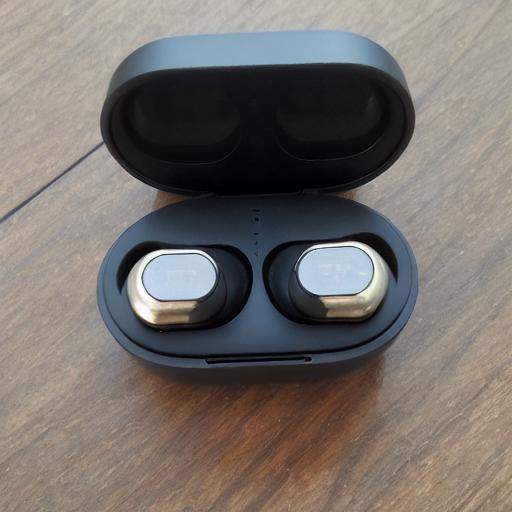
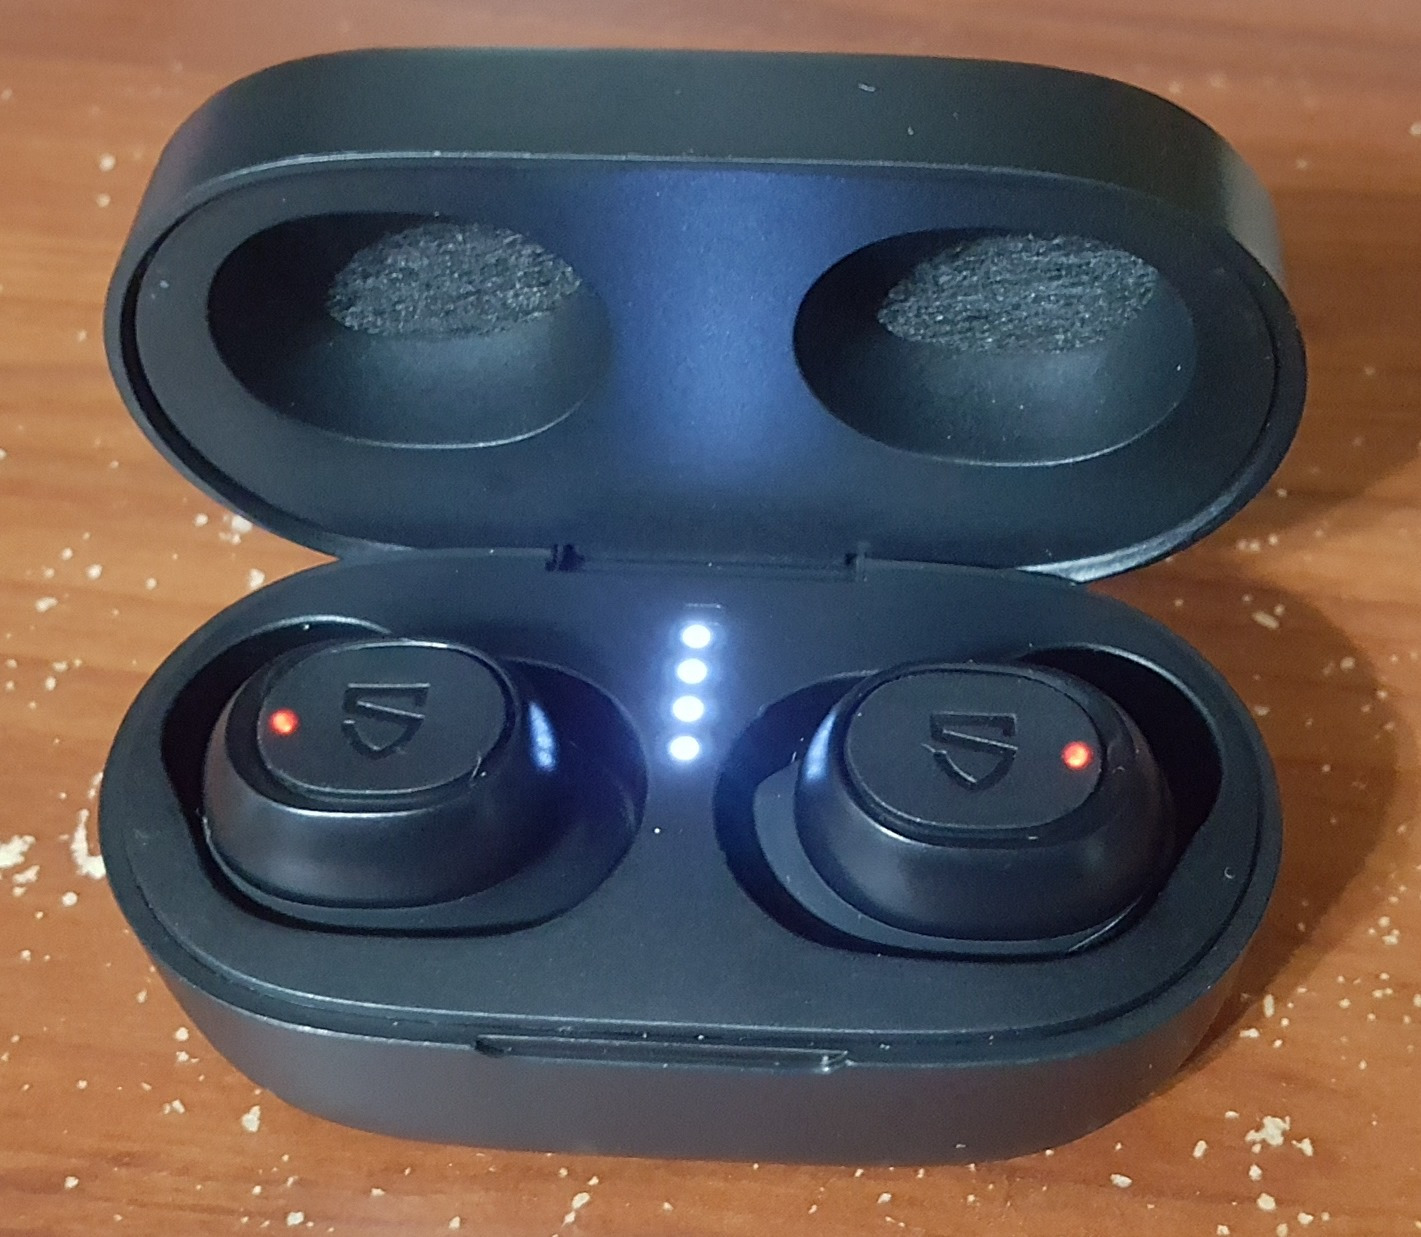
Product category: earbuds
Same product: no